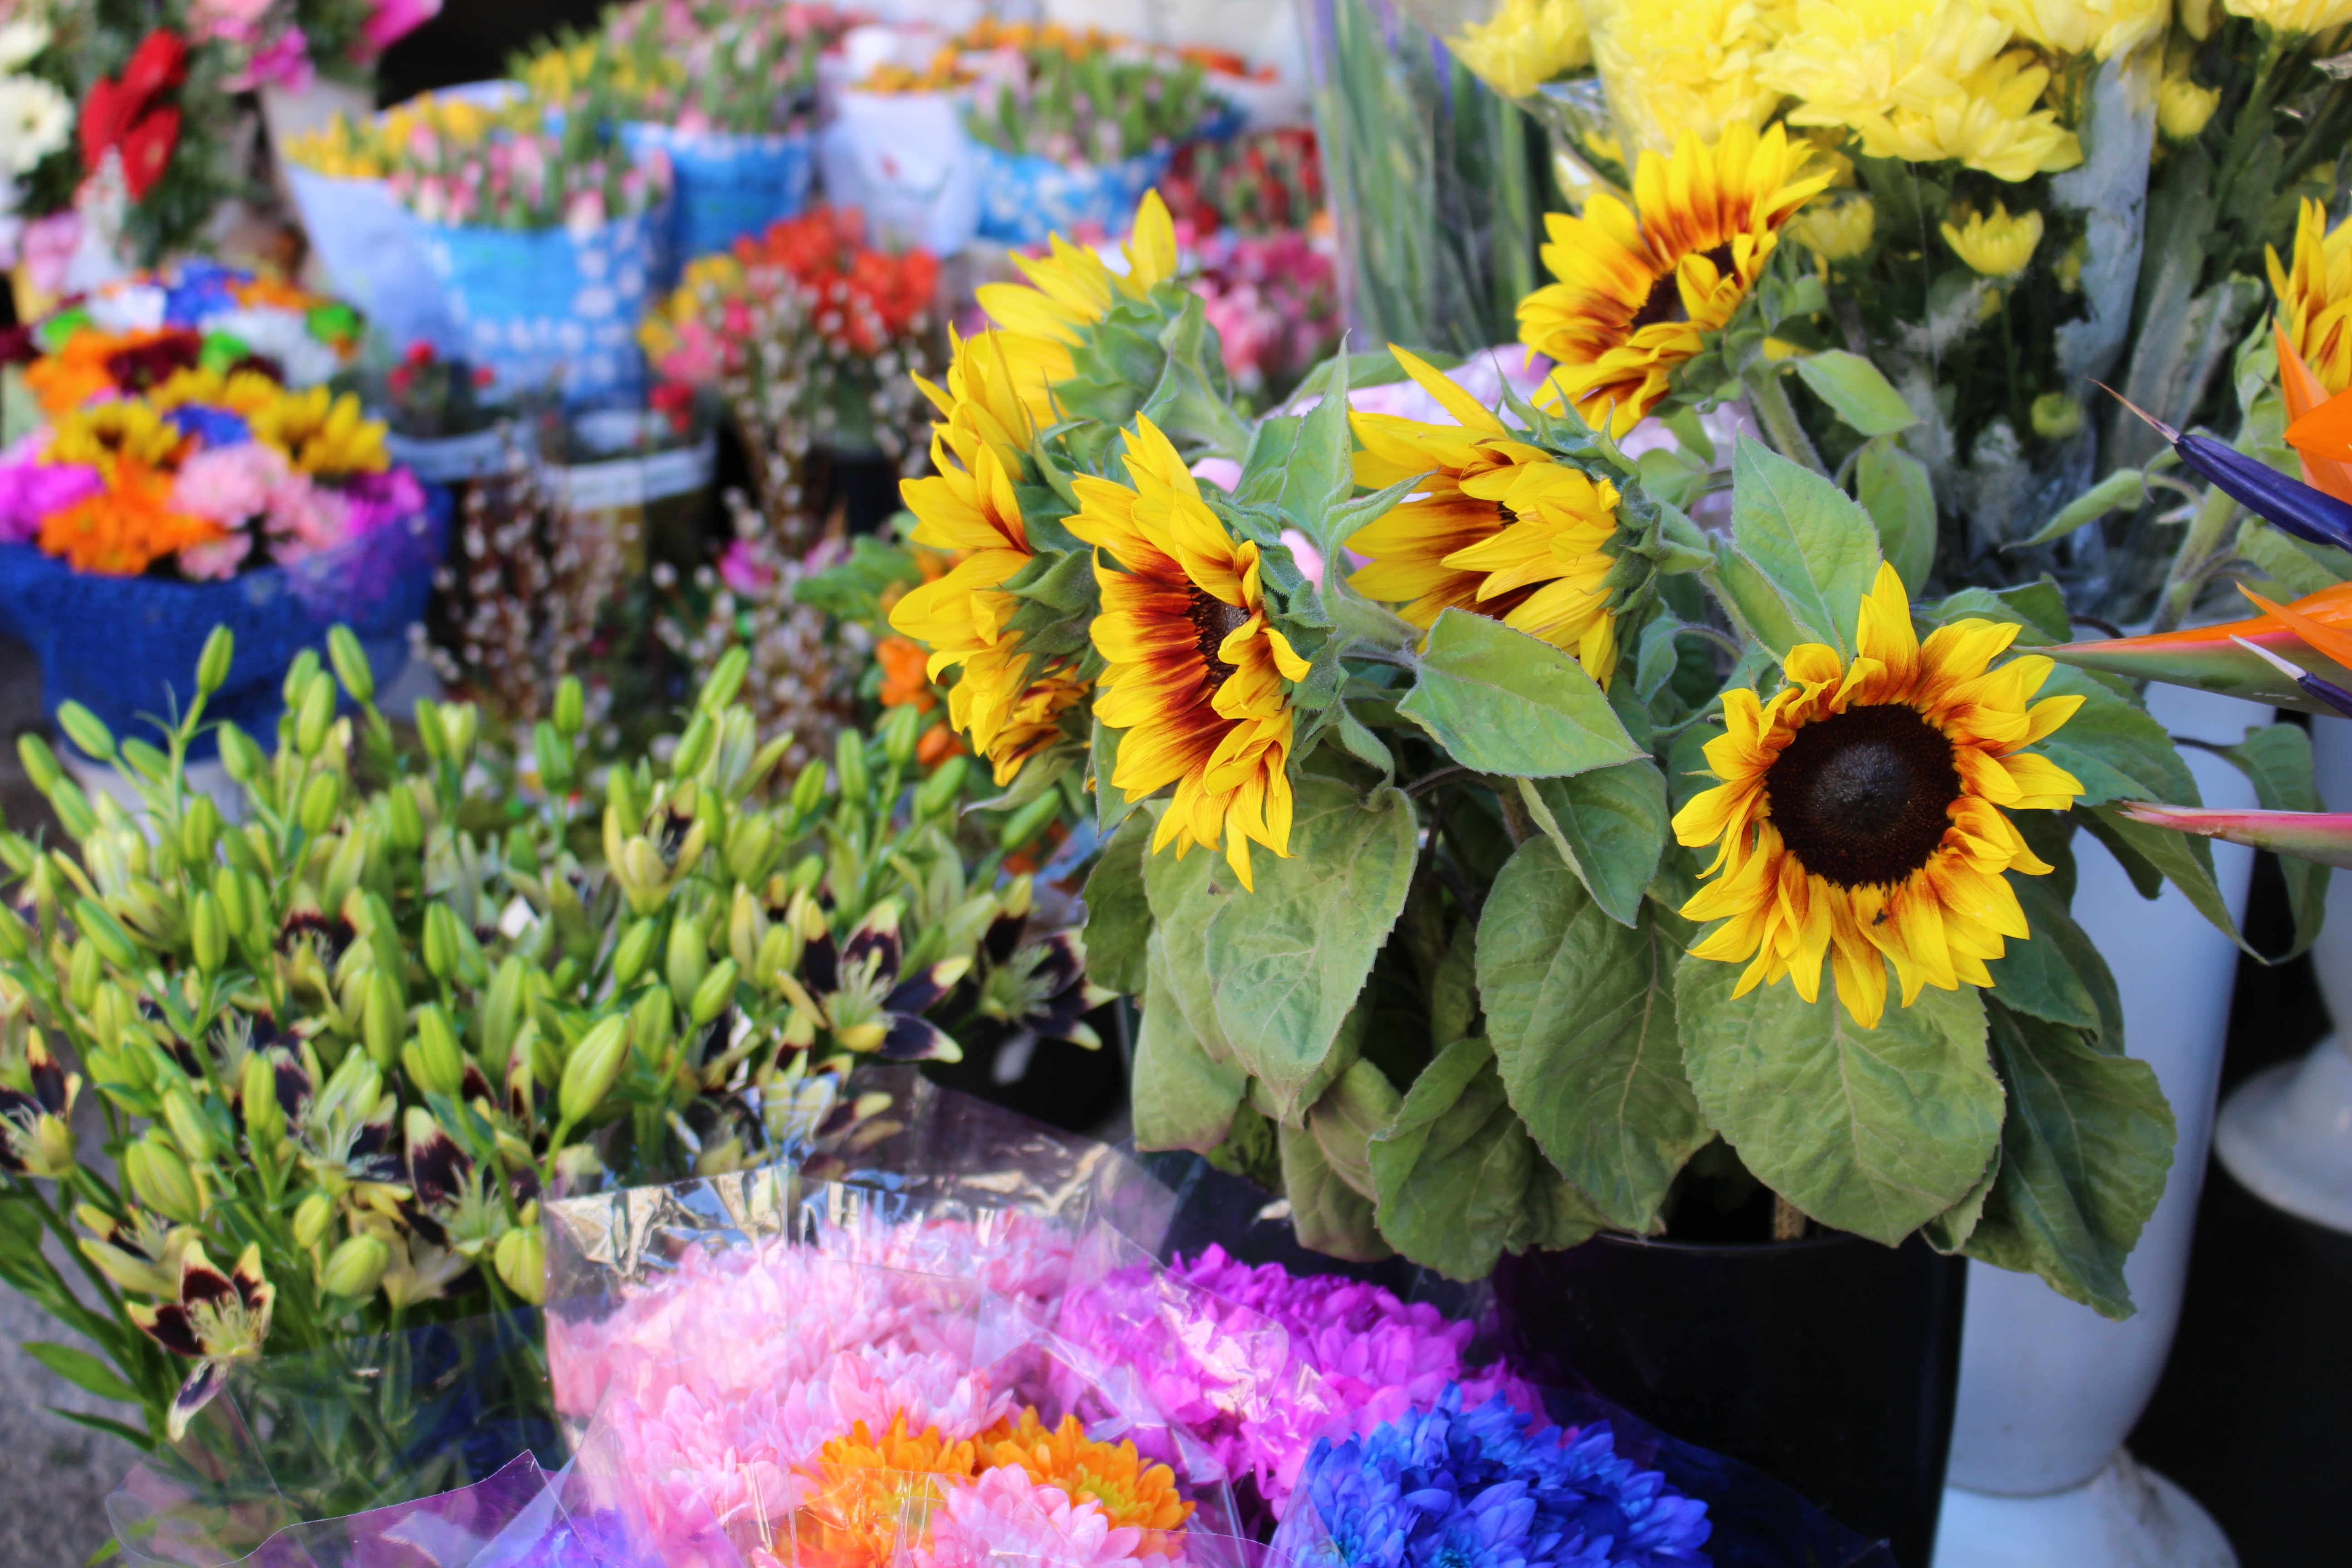
plant, flower, petal, bouquet, spring, square, yellow, flora, sunflower, wildflower, flowers, floristry, flowering plant, daisy family, flower bouquet, cut flowers, floral design, annual plant, flower arranging